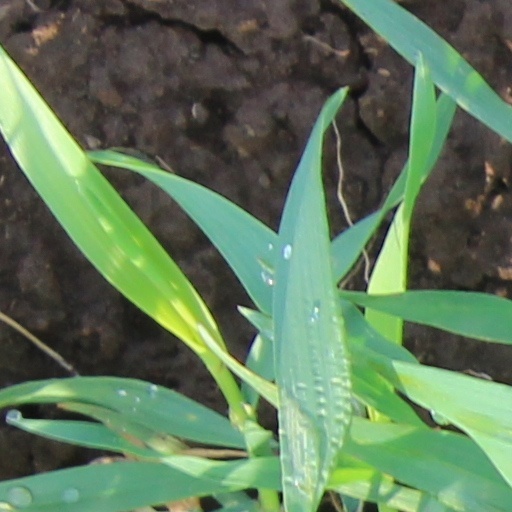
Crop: wheat